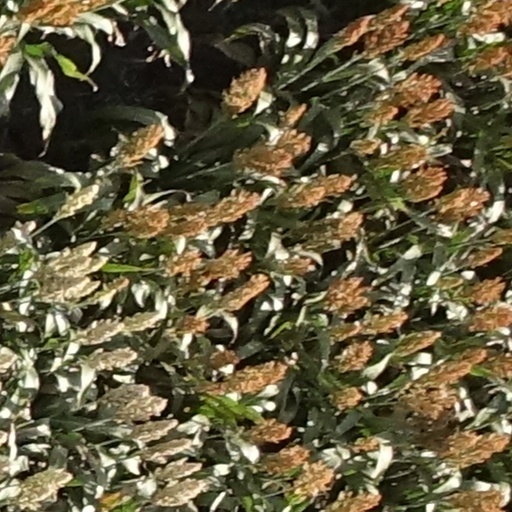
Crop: sorghum